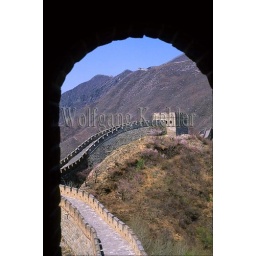
China, near beijing, great wall, view through door of signal tower